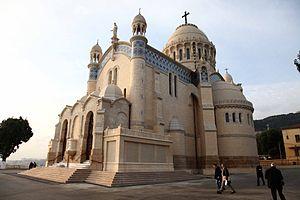
Notre Dame d'Afrique en Algérie 2010